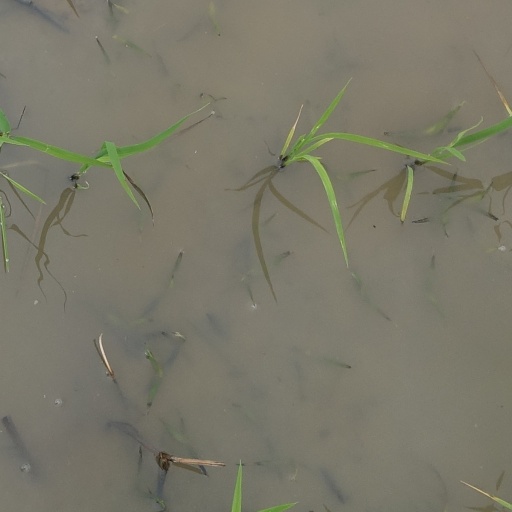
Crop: rice